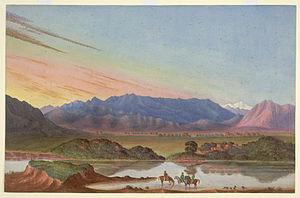
Aornos, en grec ancien Ἄορνος, dans le Cachemire pakistanais, est une place forte antique située dans le pays des Assacènes, une peuplade montagnarde apparentée aux Sakas et aux Massagètes. Aornos a été prise par Alexandre le Grand en avril 326 av. J.-C. durant son avancée vers l'Inde.
Abbottabad est une ville pakistanaise d'environ 200 000 habitants située au nord du Pakistan, dans la province de Khyber Pakhtunkhwa, fondée en 1853 par James Abbott. C'est le chef-lieu du district d'Abbottabad et la sixième plus importante ville de la province. Elle est située à 50 kilomètres au nord d'Islamabad, et est aussi le cœur de la division de Hazara.